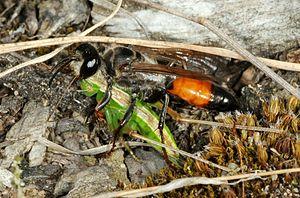
Sphex funerarius, le Sphex gryllivore, est une espèce d'insectes hyménoptères de la famille des sphécidés, du genre Sphex. Le nom « gryllivore » est dû aux proies de la femelle, des grillons, mais également des sauterelles. Jean-Henri Fabre nomme également cette espèce le « Sphex à ailes jaunes ». C'est une guêpe solitaire fouisseuse.